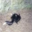
Label: skunk